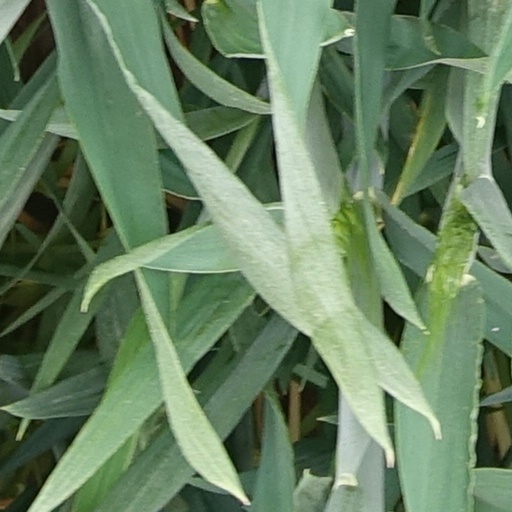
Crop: wheat